Paleothyris

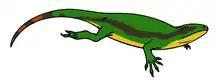
Life restoration

"Paleothyris" had sharp teeth and large eyes, meaning that it was likely a nocturnal hunter. It was about a foot long. It probably fed on insects and other smaller animals found on the floor of its forest home. "Paleothyris" was an early sauropsid, yet it still had some features that were more primitive, more labyrinthodont-like than reptile-like, especially its skull, which lacked fenestrae, holes found in the skulls of most modern reptiles and mammals.